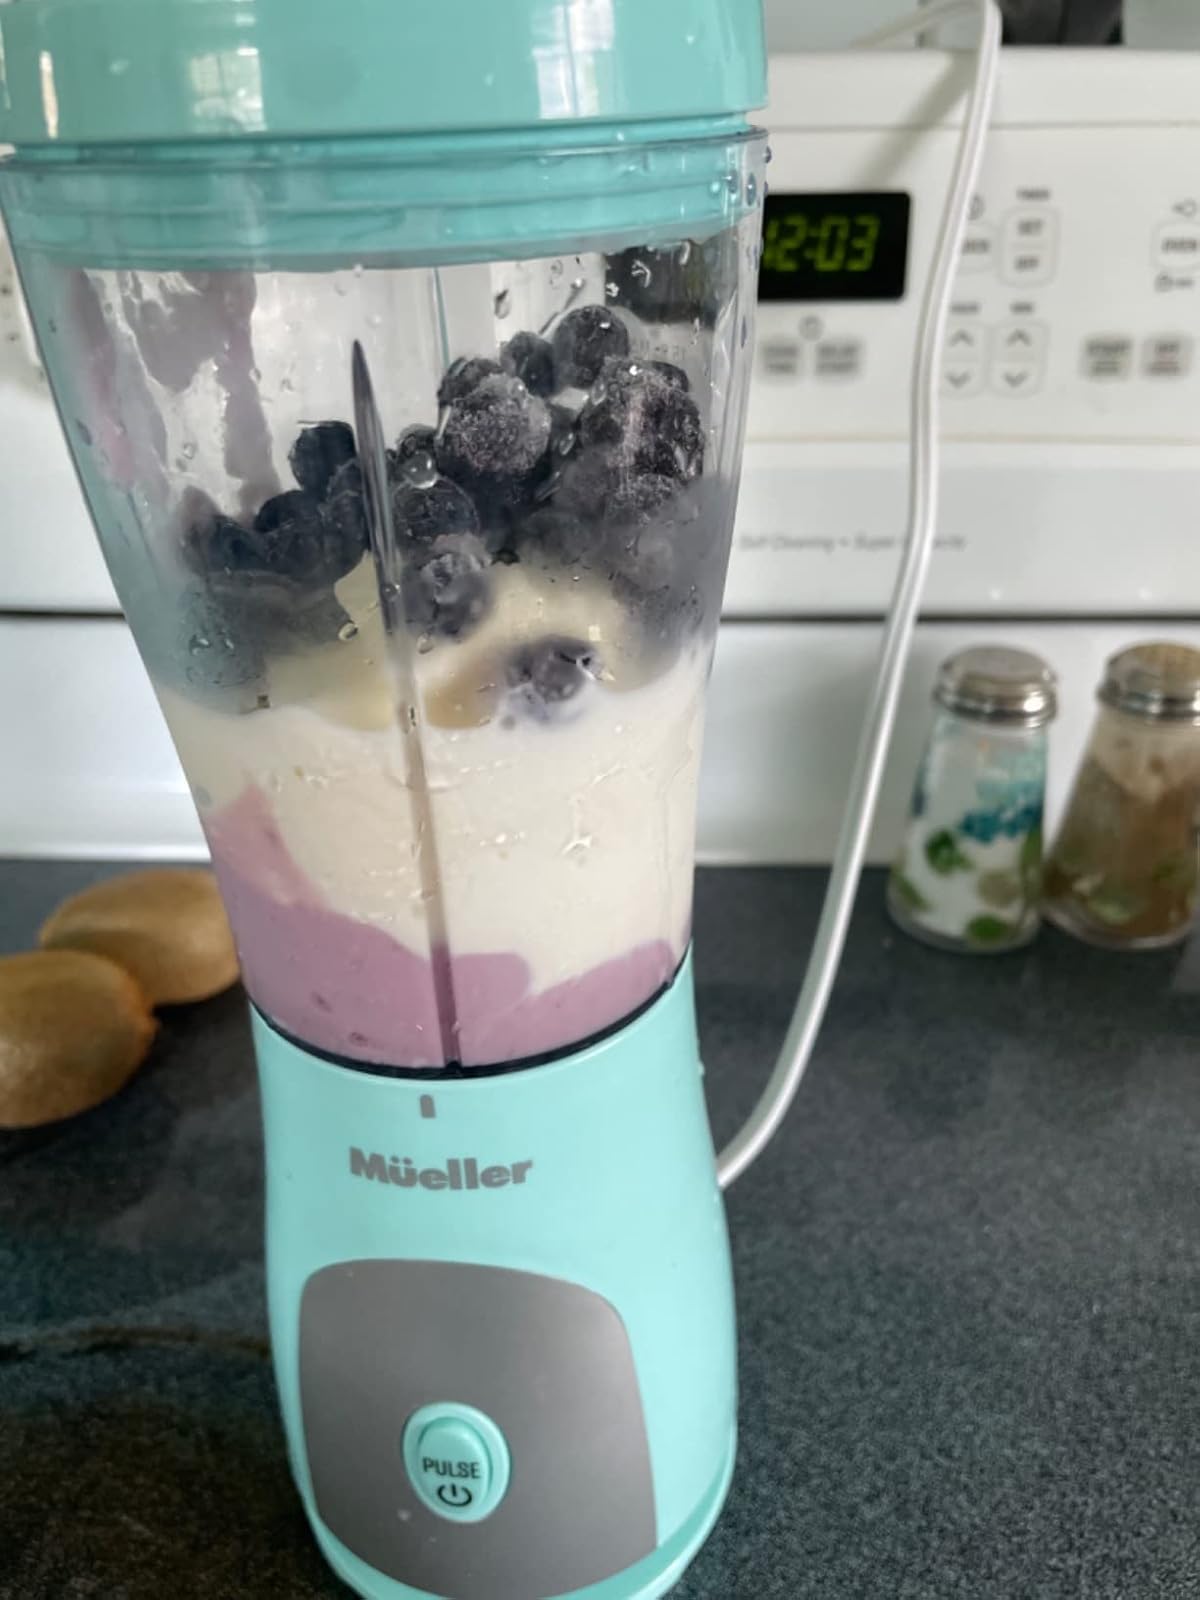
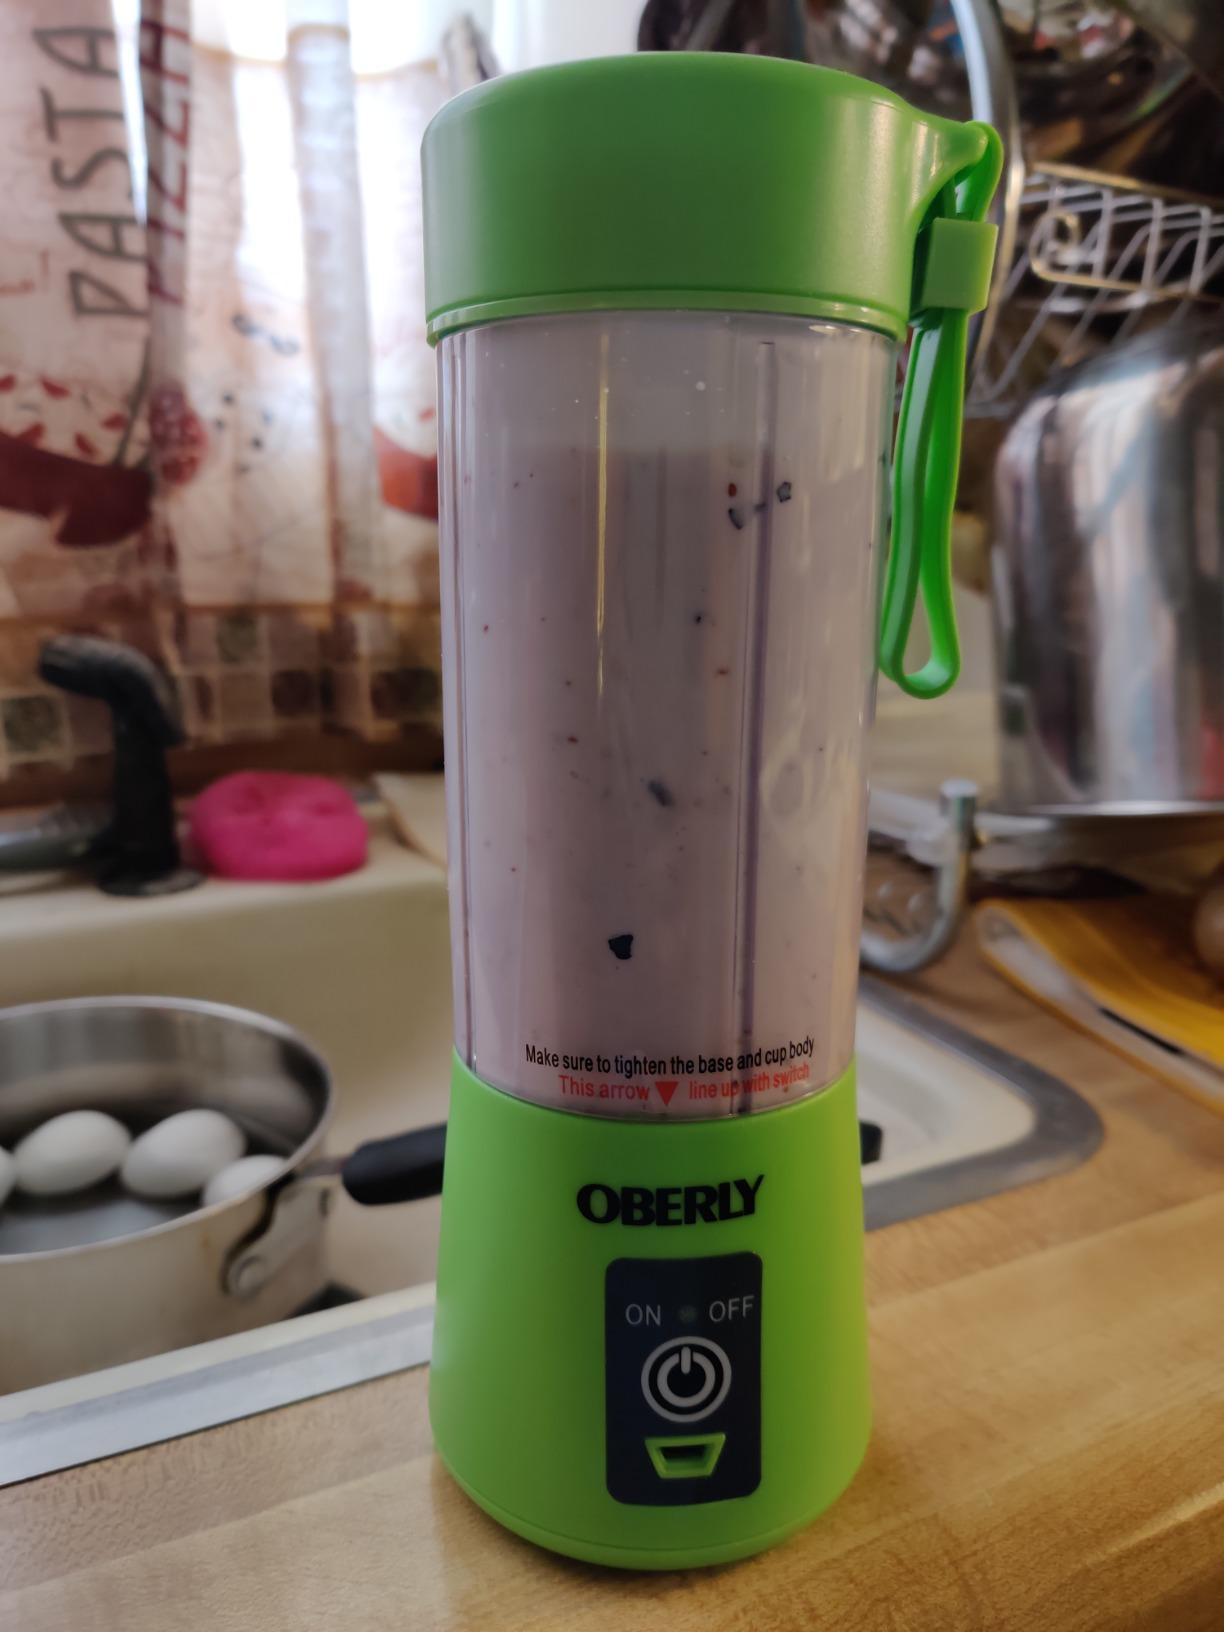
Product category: items_blender
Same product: no